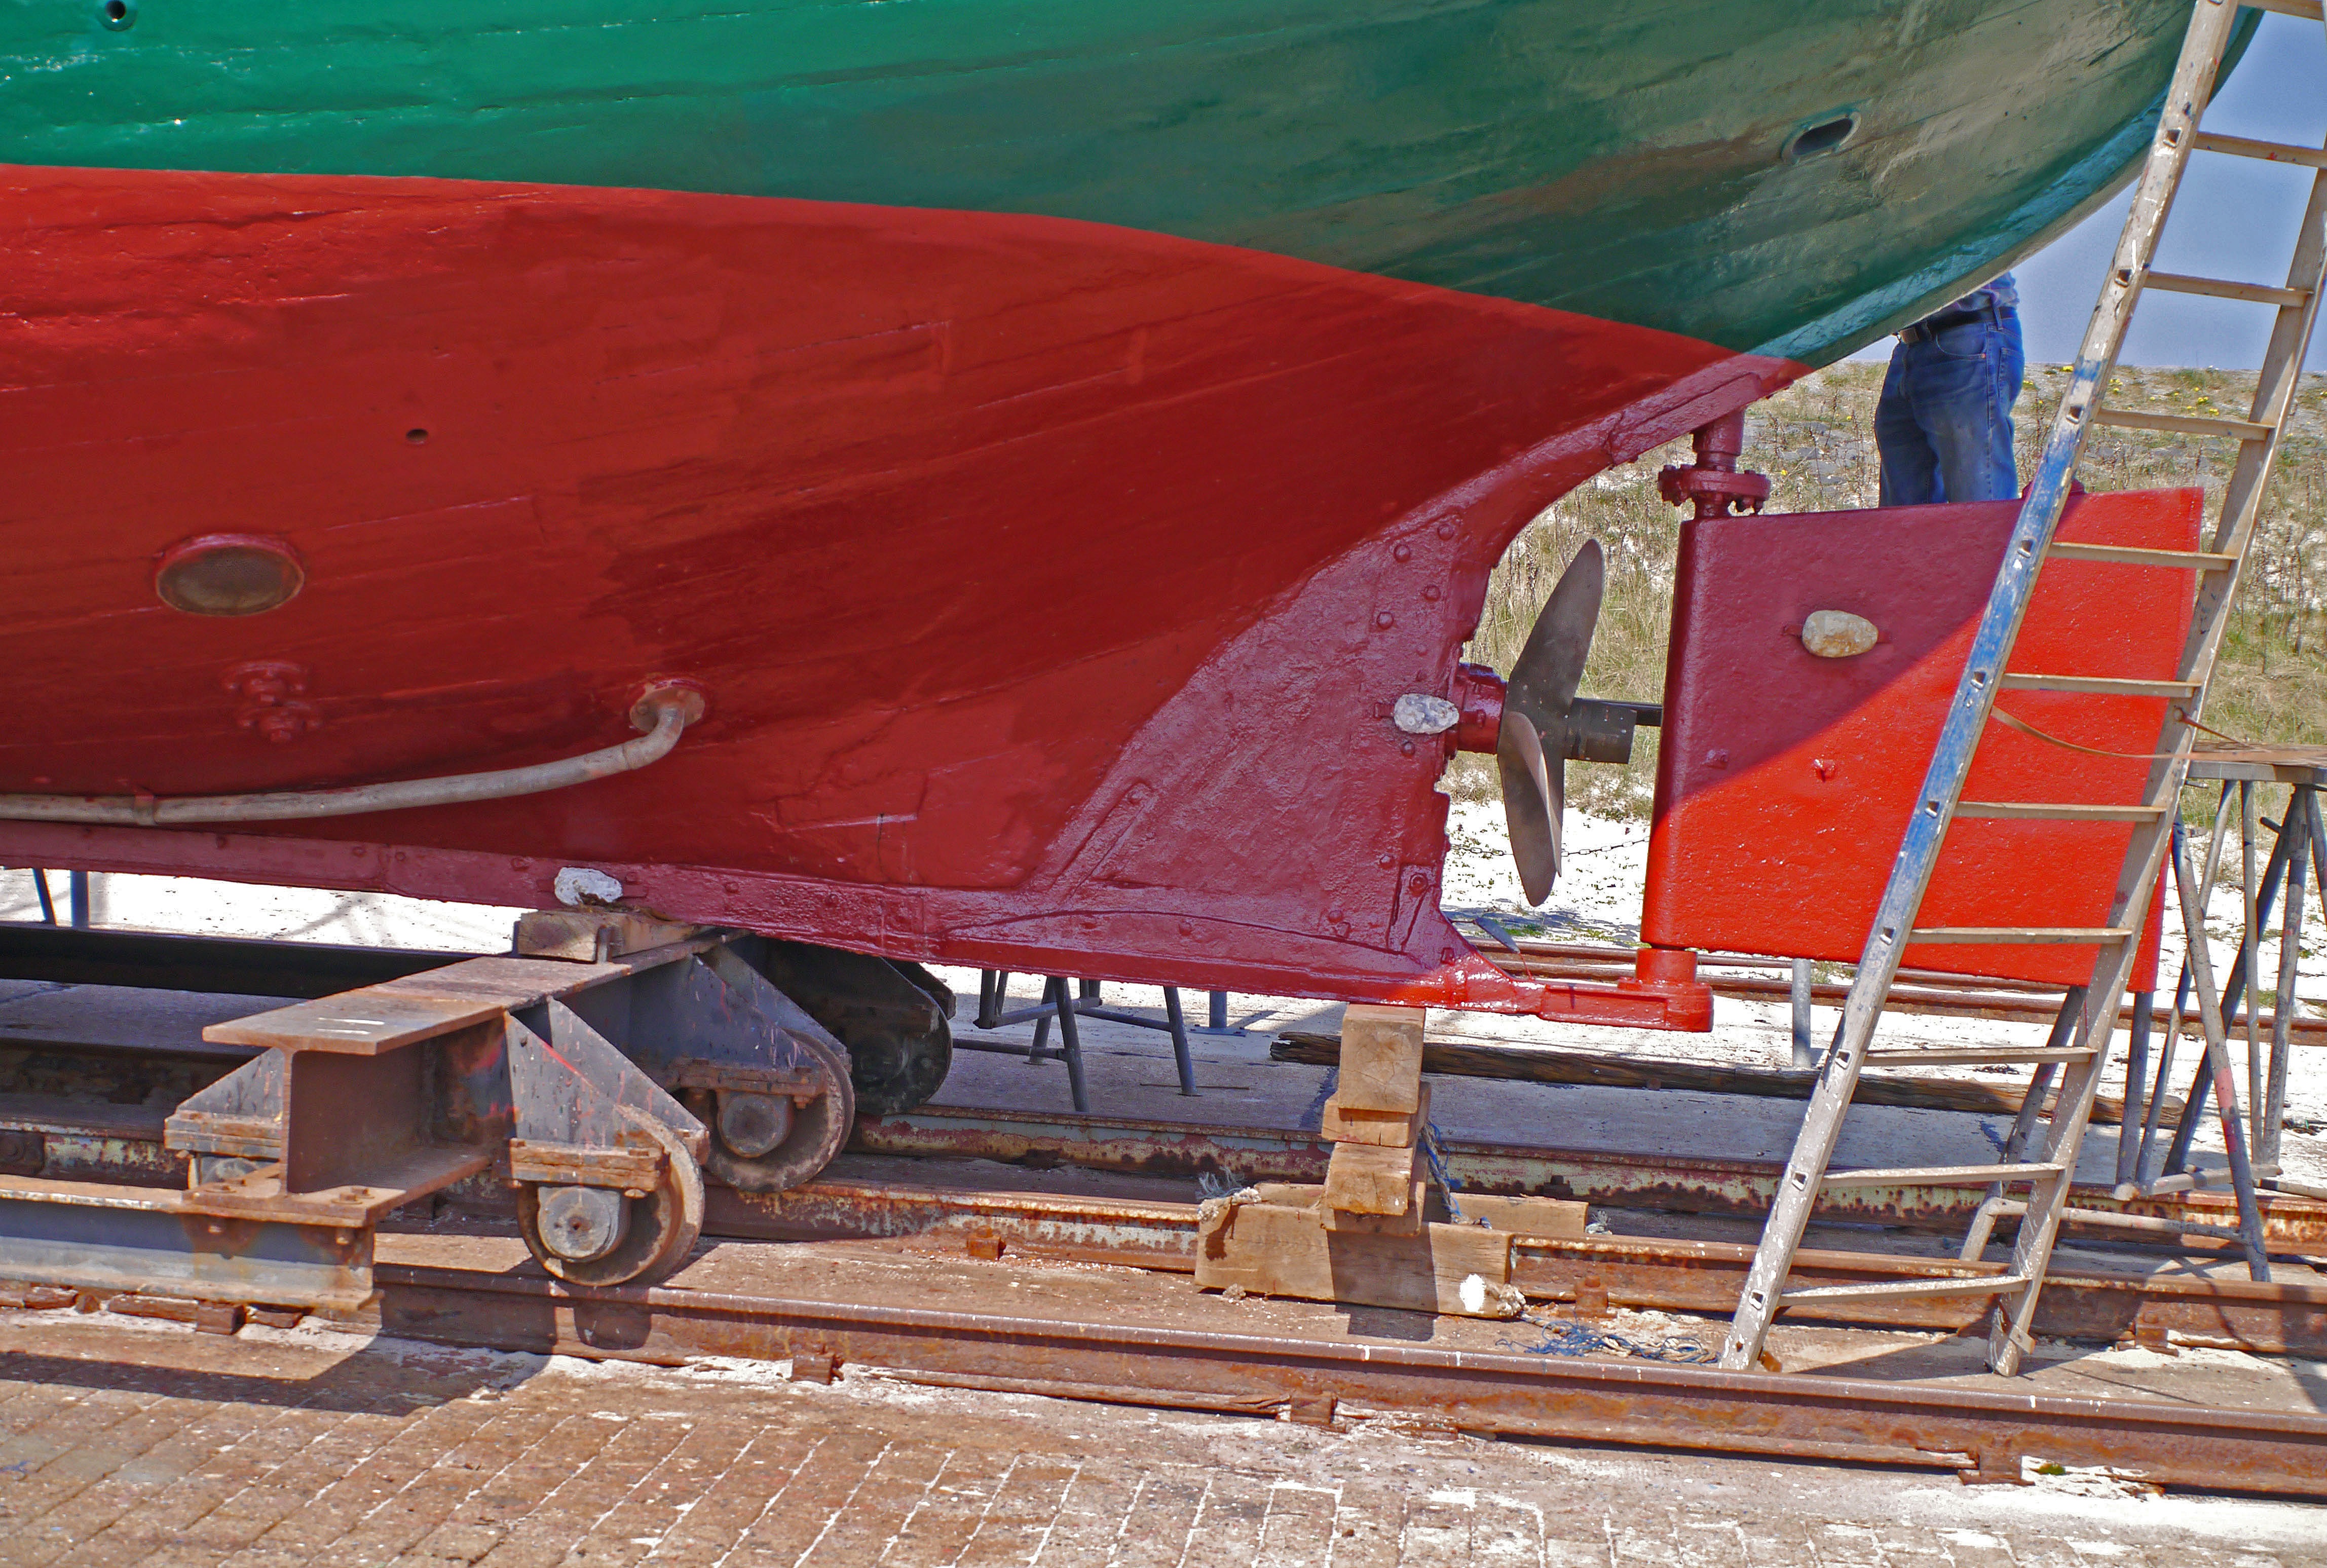
dock, boat, repair, vehicle, aviation, shrimp, hull, head, helm, roll, propeller, seemed, rear, neuharlingersiel, fishing port, sielhafen, wadden sea, cutter, repainting, dry dock, kiel, revision